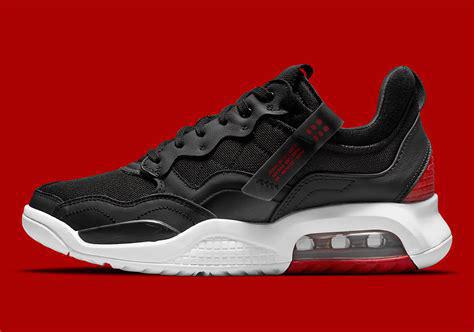
Brand: Jordan
Model: MA2